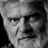
Emotion: neutral